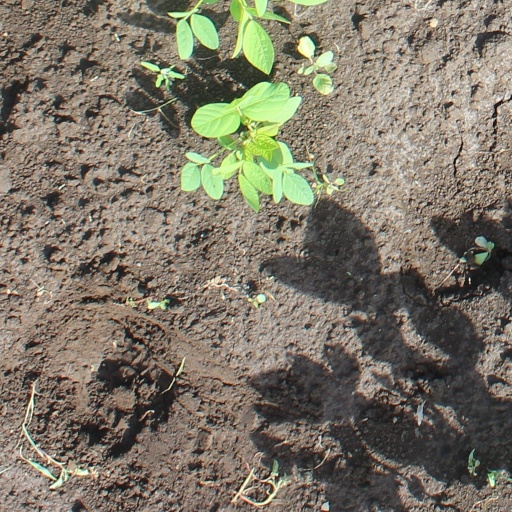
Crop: soybean